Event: Nepal Earthquake
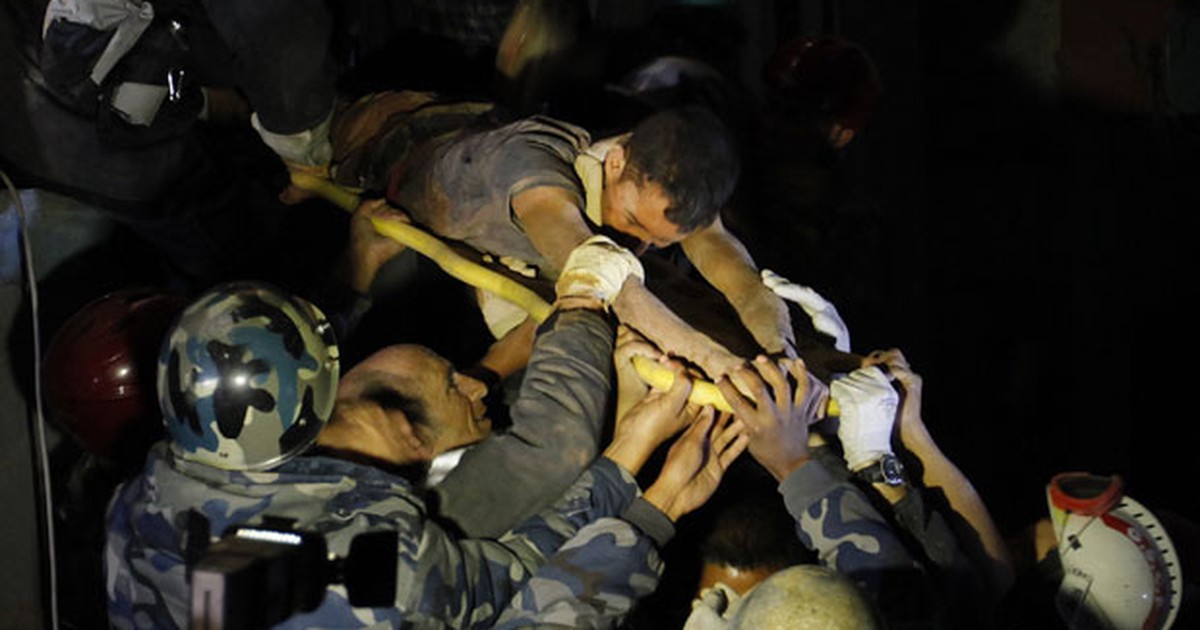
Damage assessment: no_damage